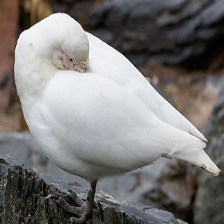
Species: SNOWY SHEATHBILL
Scientific name: CHIONIS ALBUS